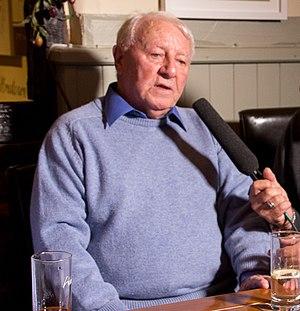
Chelsea Football Club est un club de football professionnel anglais fondé le 10 mars 1905 à Londres. Son siège est situé dans le quartier de Fulham, au sein du borough de Hammersmith et Fulham. Il évolue actuellement en Premier League et a passé la majorité de son histoire dans la plus haute division du football anglais. Leur stade est Stamford Bridge, qui comprend 40 834 places, et où le club évolue depuis sa fondation. César Azpilicueta est le capitaine du club depuis août 2018 et Frank Lampard est l'entraîneur de l'équipe première. Chelsea a fait partie du Big Four anglais des années 2000 aux côtés d'Arsenal, de Liverpool et de Manchester United. Bien que possédant un palmarès moins impressionnant que celui des autres « grands » du championnat, les Blues disposent du quatrième palmarès d'Angleterre avec 29 titres et sont classés dixièmes au classement mondial des clubs de l'IFFHS entre 1991 et 2010.
Tommy Docherty, né le 24 avril 1928 à Glasgow est un footballeur écossais, qui évoluait à Preston North End et en équipe d'Angleterre.